4:30

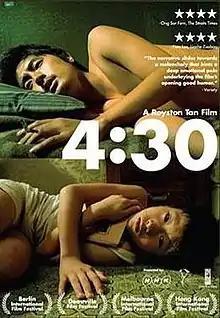
Theatrical poster

4:30 is a 2005 drama film directed by filmmaker Royston Tan and starring Xiao Li Yuan and Kim Young-jun. It is Tan's second feature after "". The film is made on a budget of S$400,000. It was released in Singapore on 29 June 2006. The film traces the relationship between Xiao Wu, an eleven year old Chinese Boy and his tenant Jung, a thirty-something Korean man. The movie's main theme is loneliness most prominently portrayed through Xiao Wu's character. Dialogue in the film included English, Mandarin and Korean.